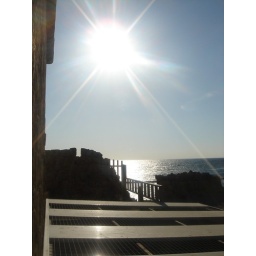
Just a nice simple shot of the ocean from the viewing platform at the top of the castle in Cyprus